Francheville, Jura

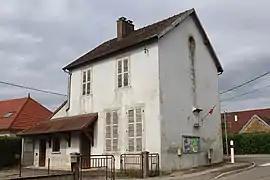
The town hall in Francheville

Francheville is a commune in the Jura department in Bourgogne-Franche-Comté in eastern France.